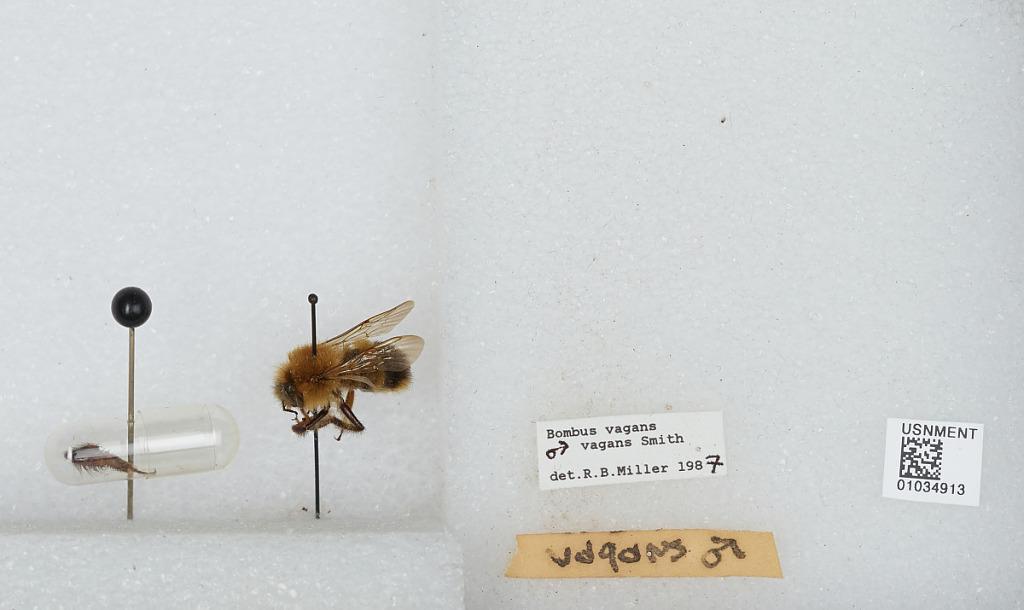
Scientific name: Bombus (Pyrobombus) vagans vagans Smith
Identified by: Miller, R. B.